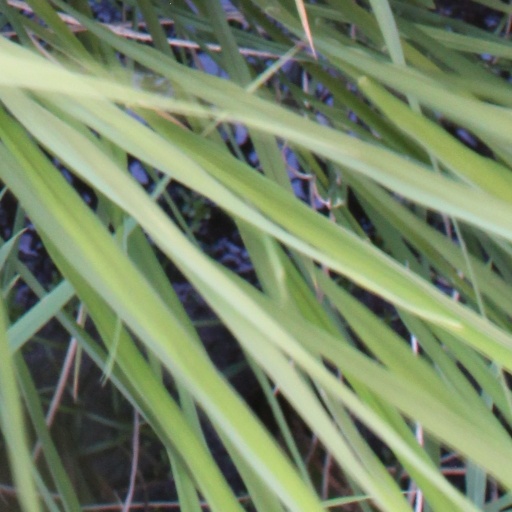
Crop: rice